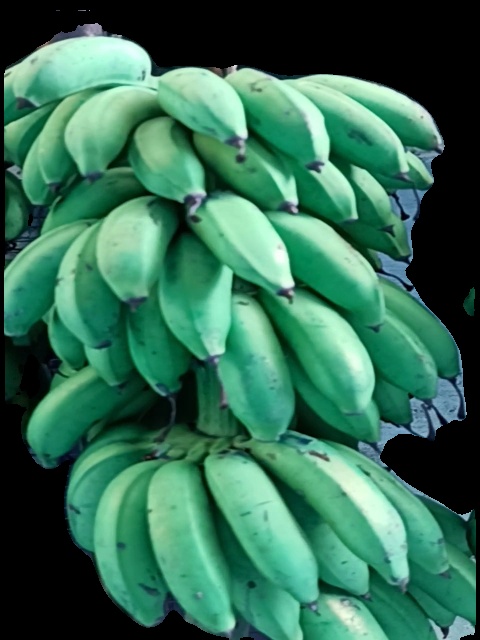
Variety: rasbale
Grade: grade2